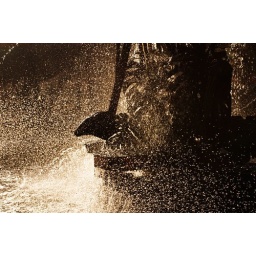
Part of the Hornsby water clock in the afternoon sun.